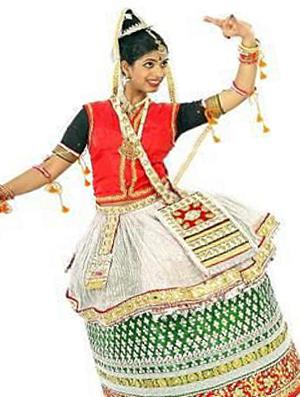
Dance form: manipuri